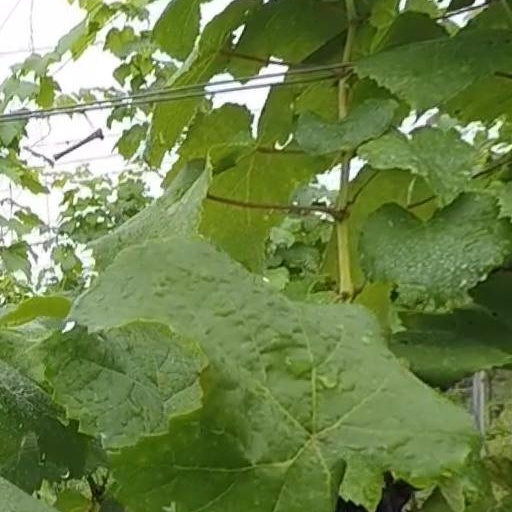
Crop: grape